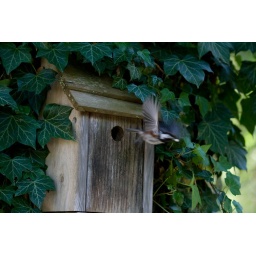
Some birds had taken residence in my parents' decorative bird house